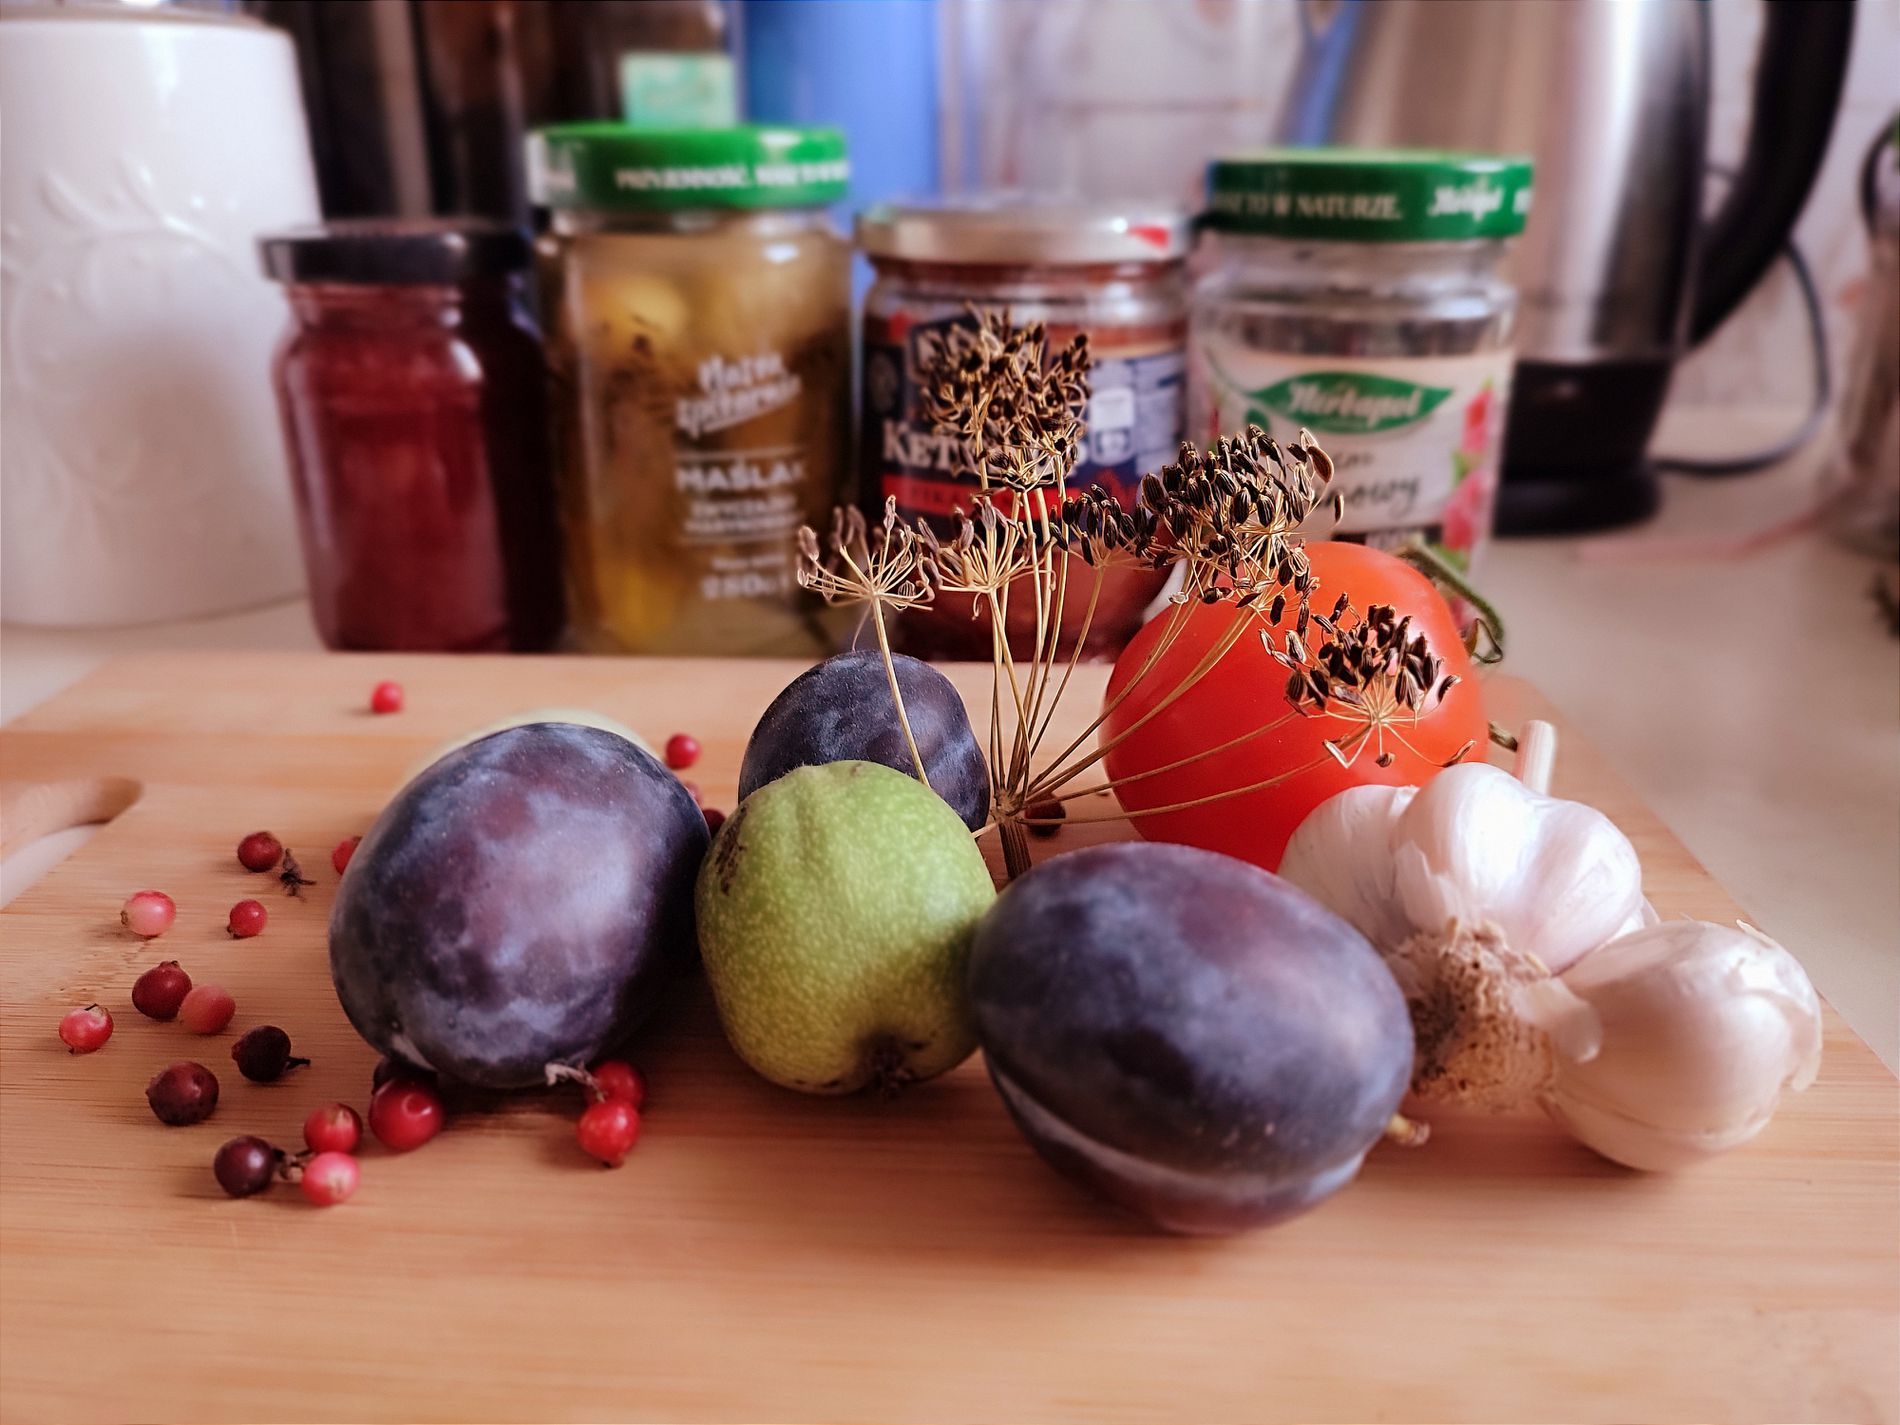
Fresh Produce
The image showcases a wooden cutting board with an assortment of fresh ingredients, including plums, pear, tomato, a whole garlic bulb, and dried herbs with intricate seed clusters. Scattered around the board are small red and black peppercorns.
In the background, there are various jars of preserved foods, A stainless steel kettle.
The image is a wooden cutting board adorned with fresh produce, The background features jars of condiments and spices.
The lighting is soft and natural.
 The angle is eye-level.
The color palette includes earthy tones—deep purples, reds, greens, and whites contrasted against the light wooden surface. The photography style focuses on food composition.
Labels: Food, Fruit, Pear, Plant, Produce, Can, Tin, Ammunition, Grenade, Weapon, Cup, Plum, garlic, cutting board, tomato, dried herbs, peppercorns, jars, kettle, blurry background
Camera: Xiaomi M2101K6G
Aperture: F1.9
Exposure: 1/33 sec
ISO: 206
Focal length: 6.0 mm